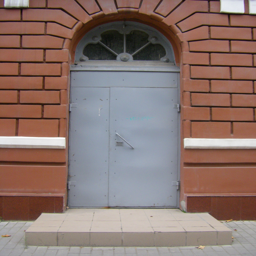
buildings in this city there are buttons in the snapshot of doors #